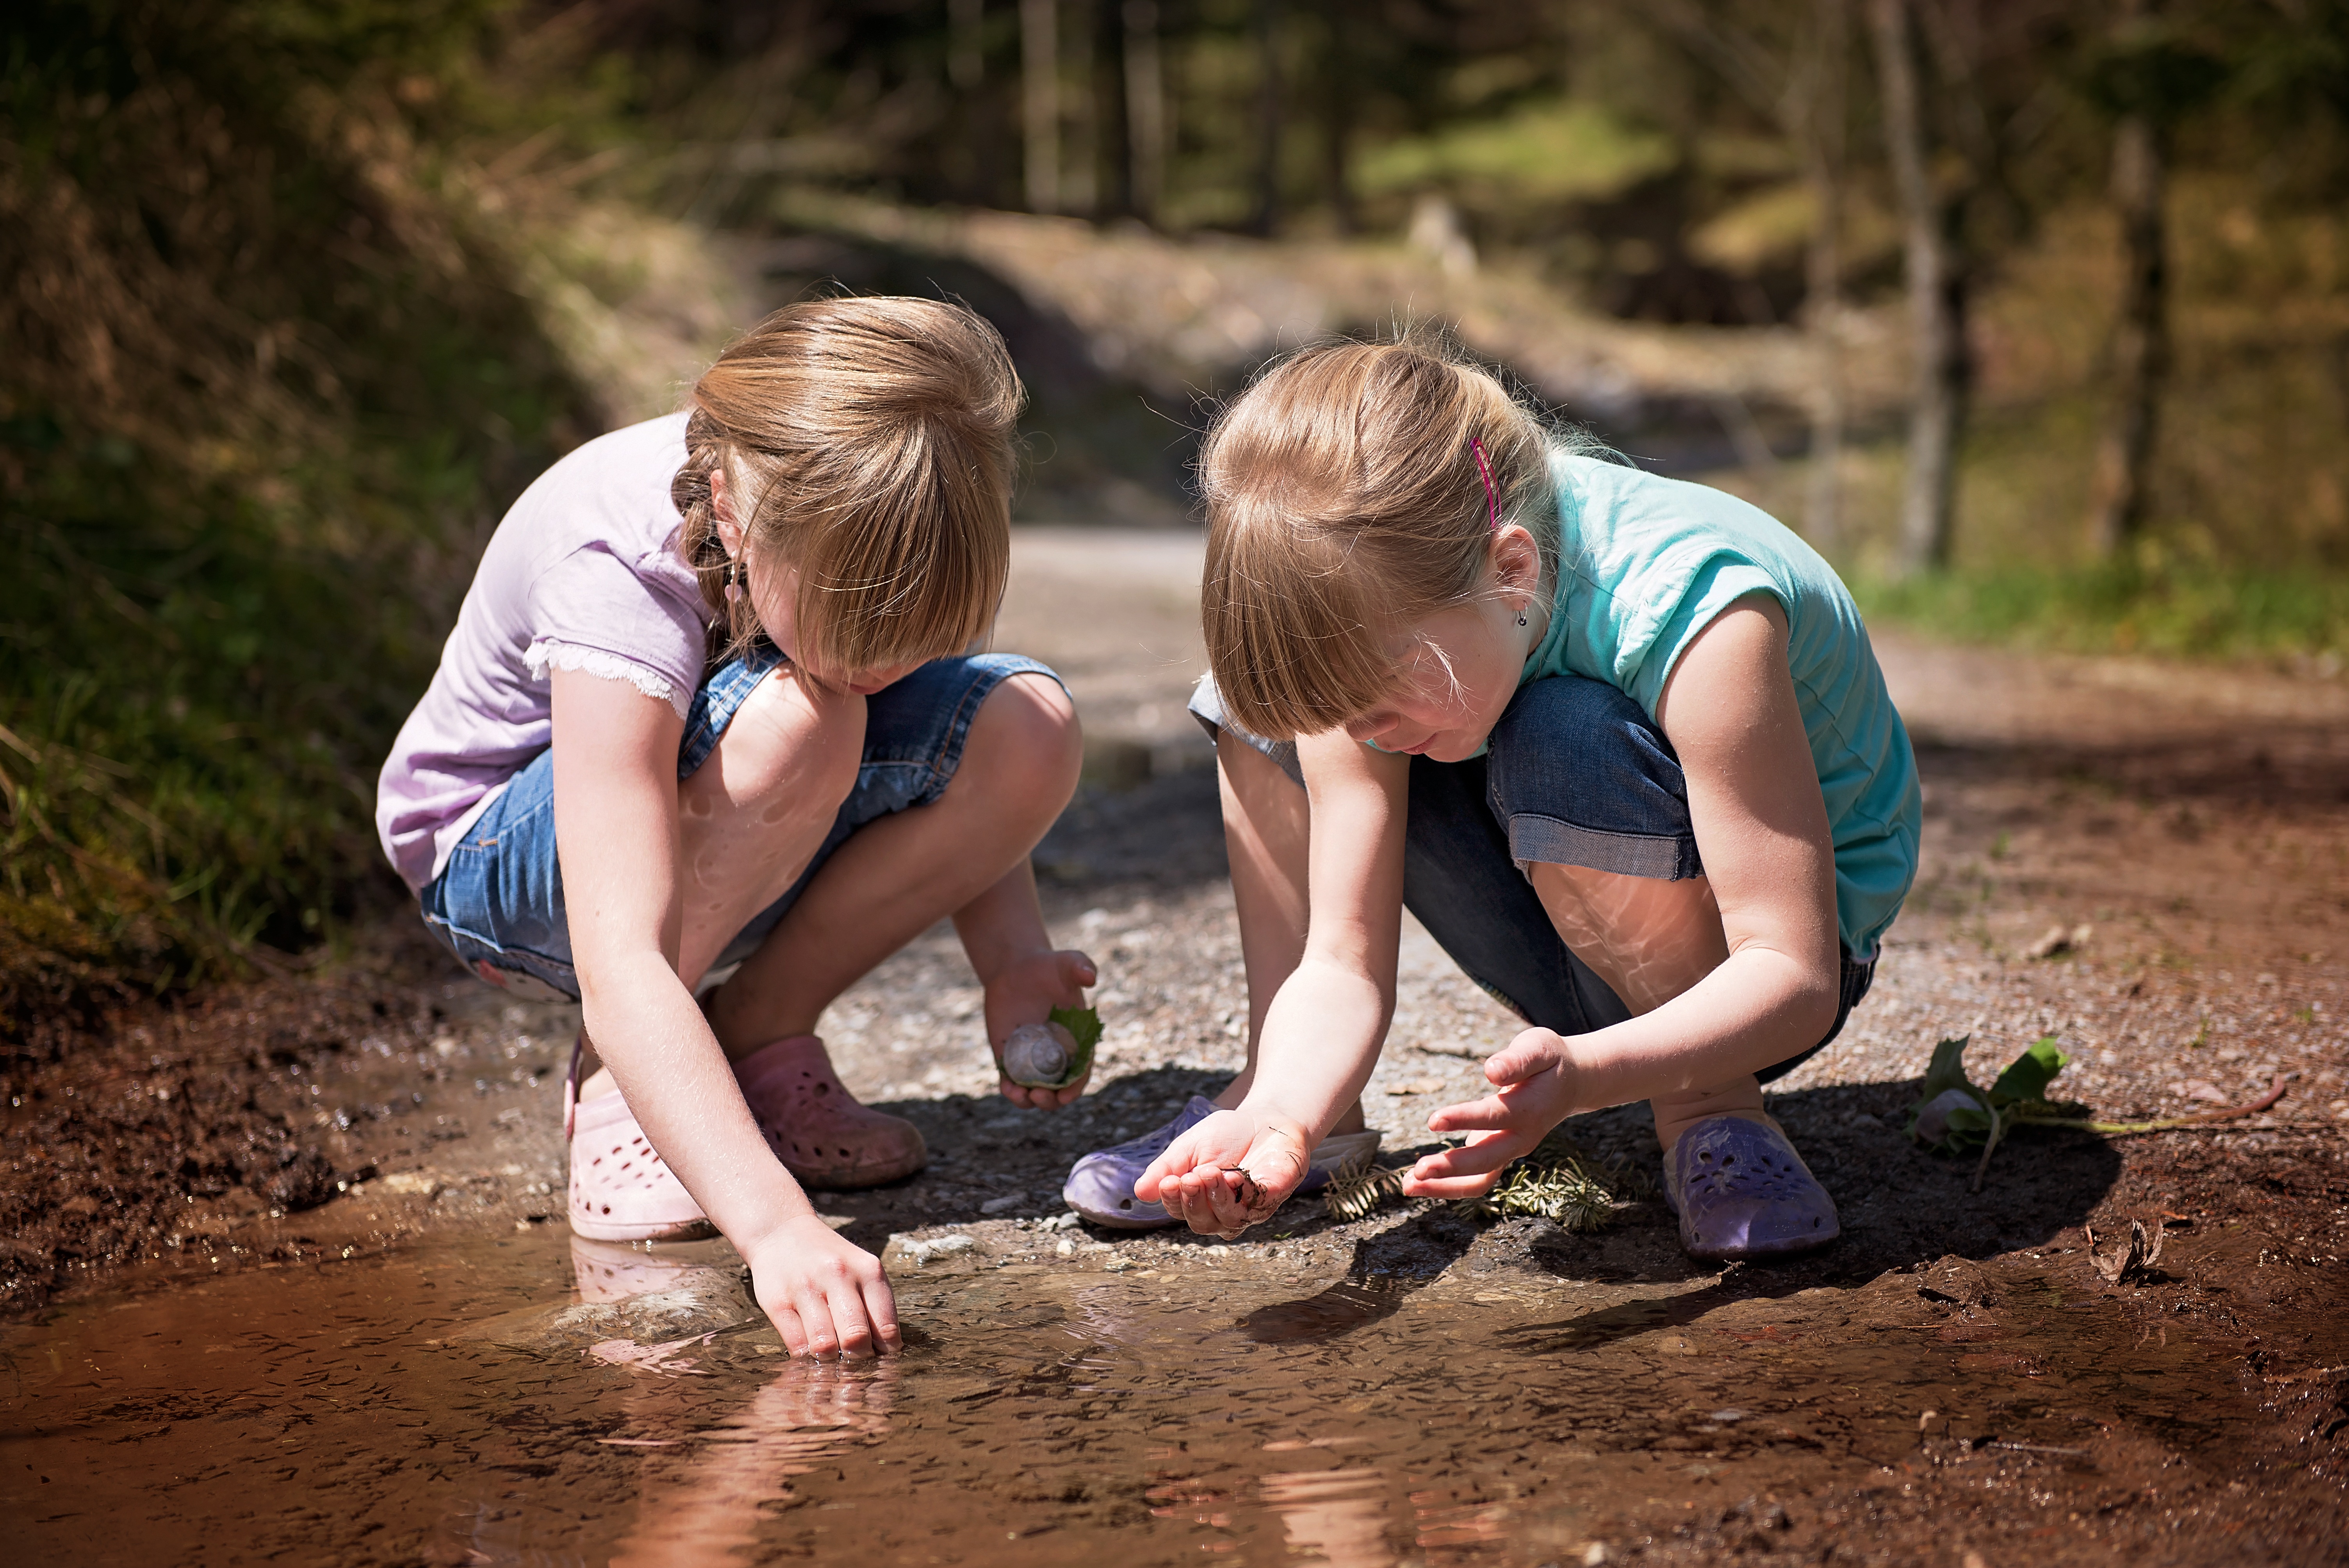
water, nature, person, people, girl, explore, mud, puddle, soil, child, family, children, out, interaction, tadpoles, water based paints